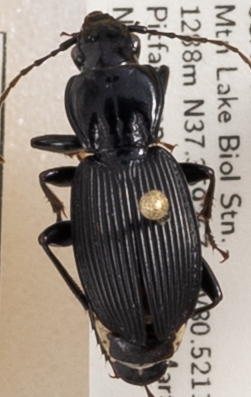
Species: Pterostichus lachrymosus
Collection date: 2019-08-27
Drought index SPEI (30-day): -0.764
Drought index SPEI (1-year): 1.69
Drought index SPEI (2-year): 1.69